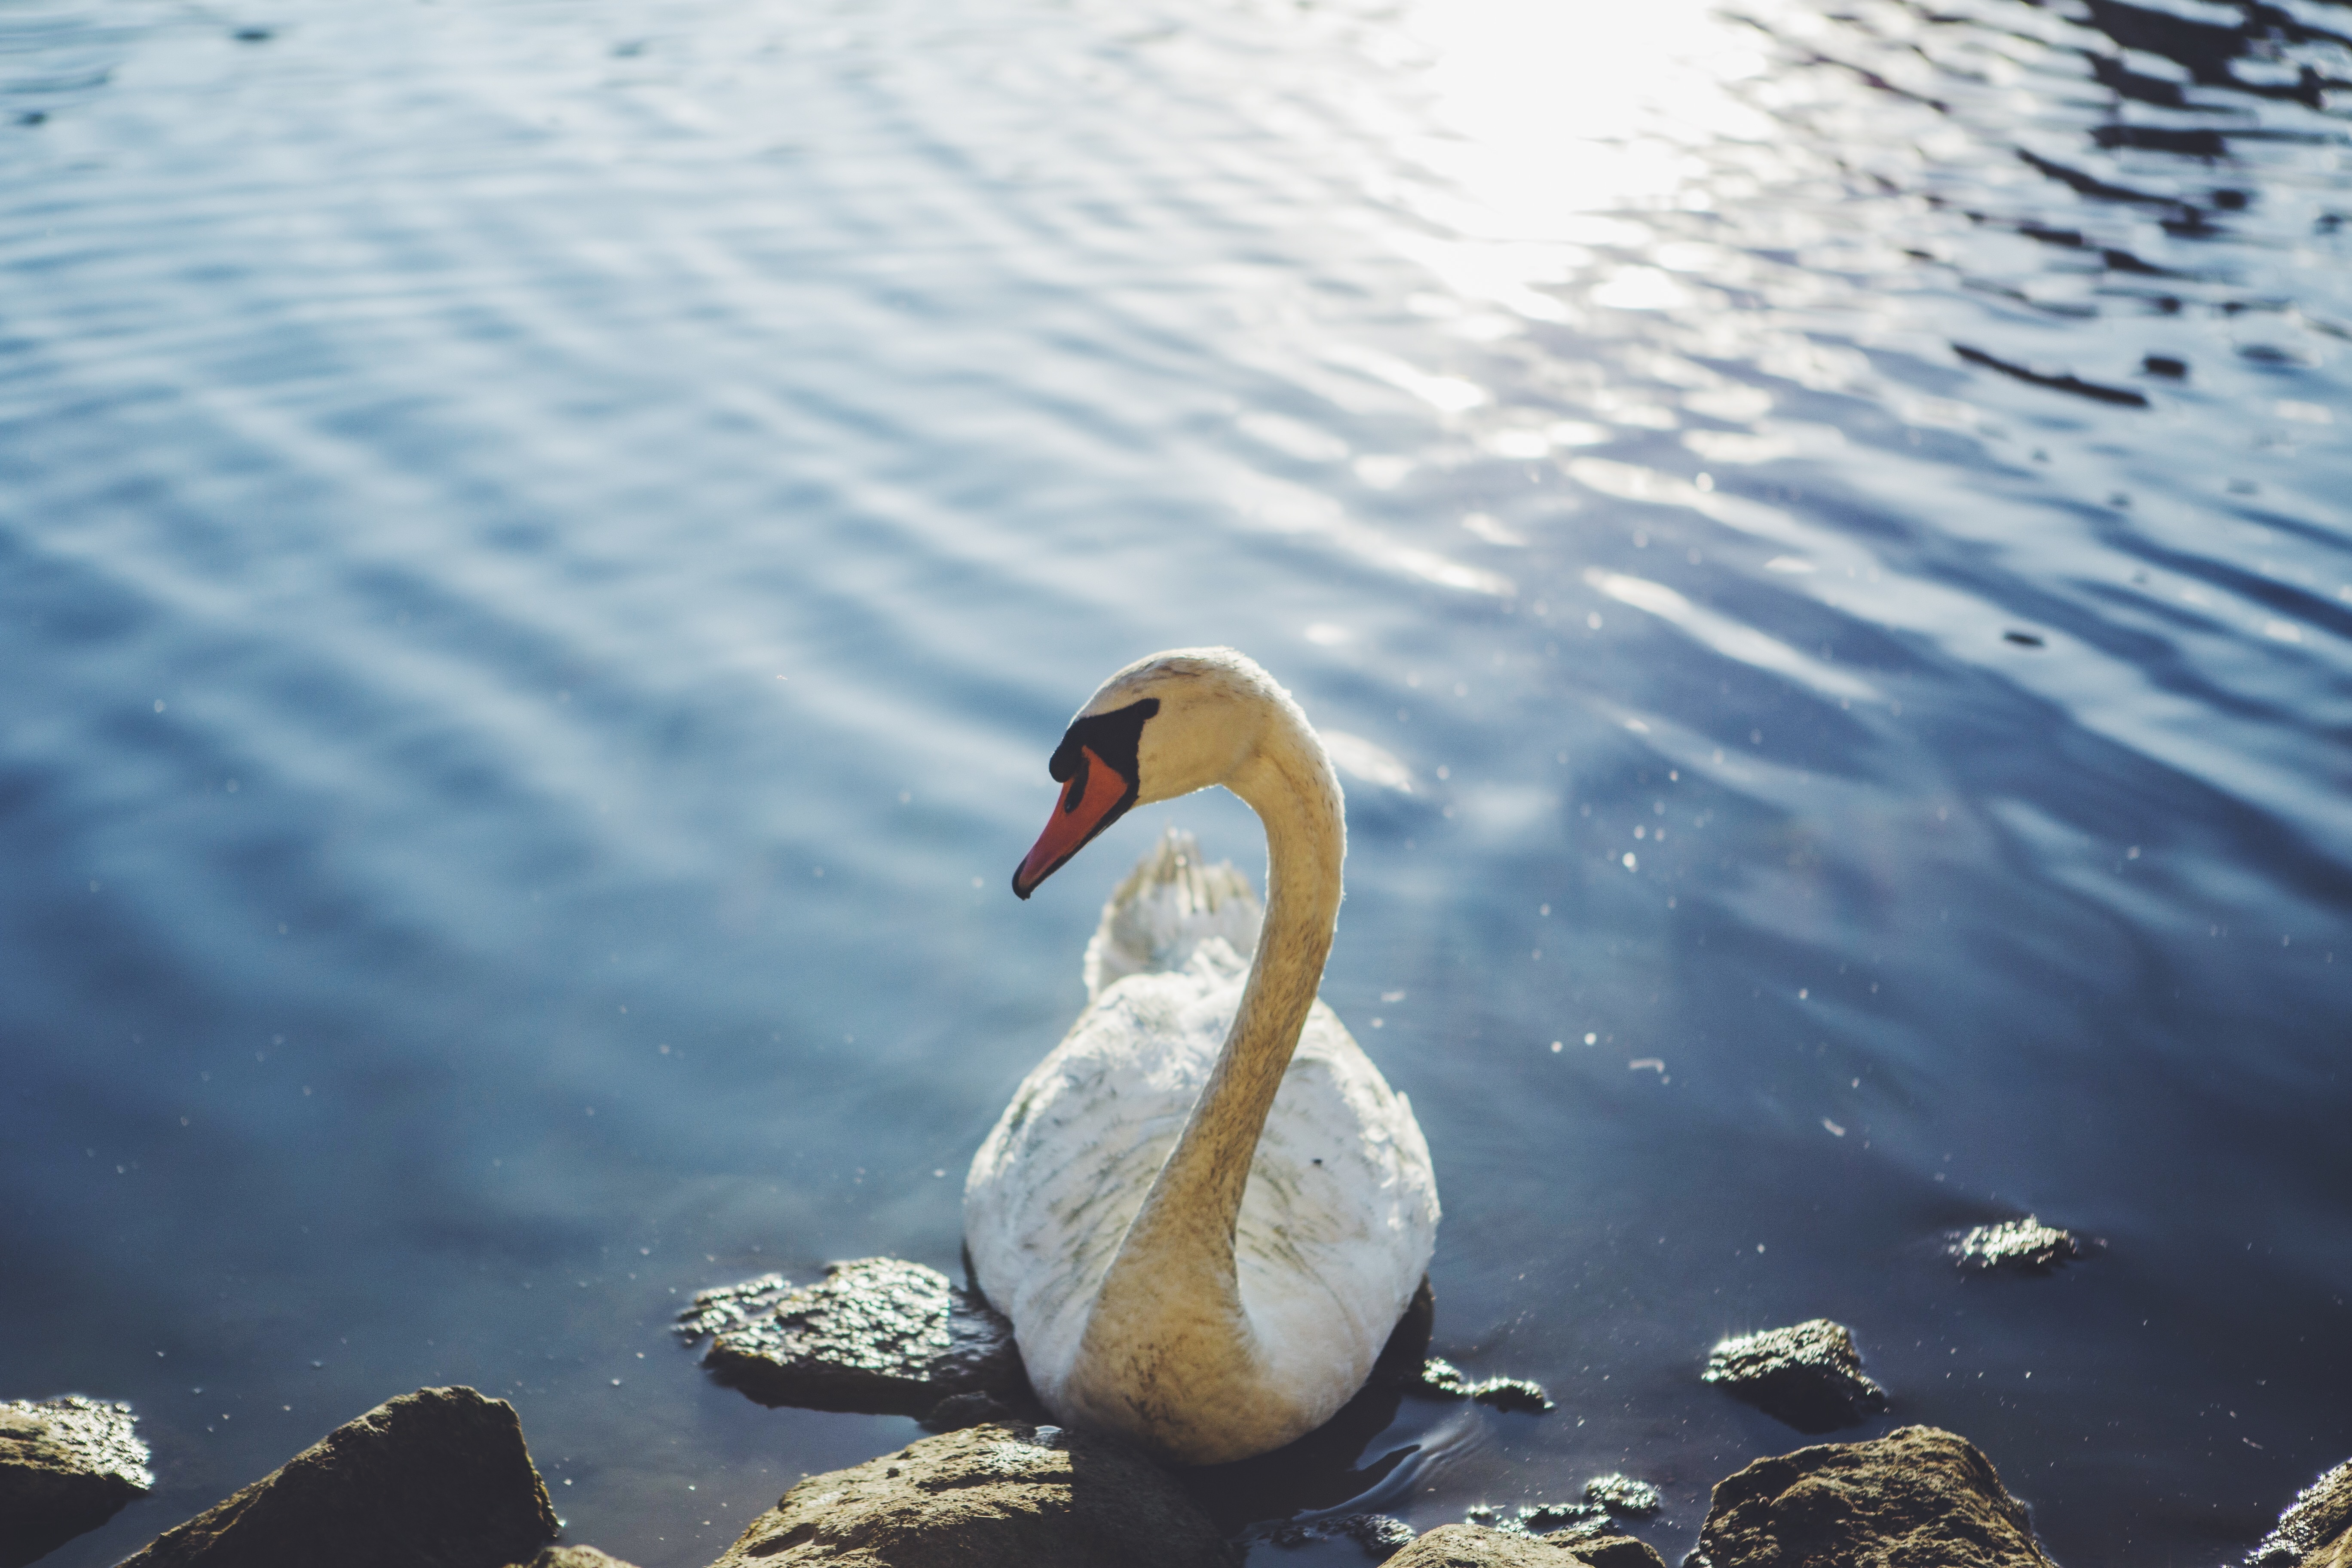
sea, water, nature, bird, white, lake, animal, pond, wildlife, wild, swim, reflection, beak, park, floating, fowl, fauna, swan, duck, vertebrate, elegant, waterfowl, waterbird, water bird, elegance, wildfowl, ducks geese and swans